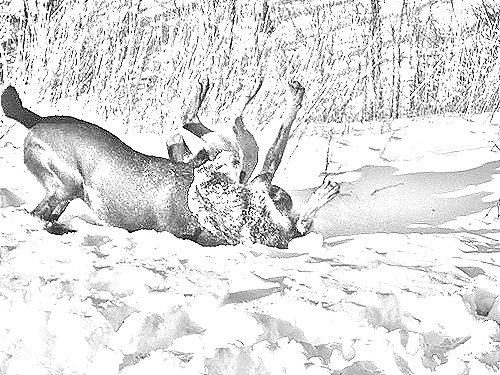
Portrait style: Sketch Portrait